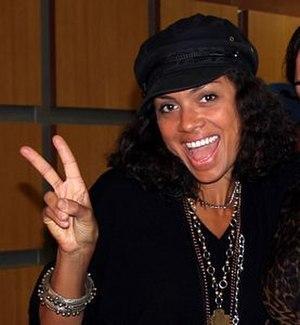
Pourquoi je me suis marié ? est un film américain réalisé par Tyler Perry, sorti en 2007.
Amel Larrieux, de son vrai nom Amel Eliza Stowell, est une chanteuse, claviériste et productrice afro-américaine.